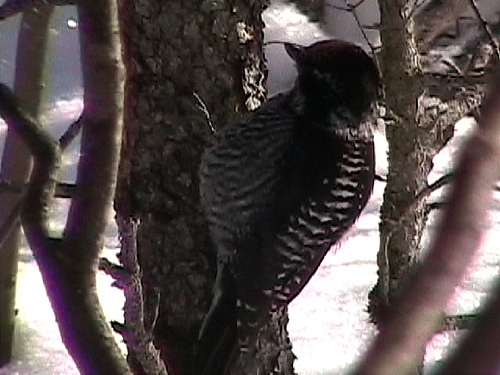
the bird has a small black bill and grey breast.
this bird has a black head, with a streak of red on its forehead, and grey and black in alternating dominant colors on the rest of its body.
a small bird with mostly dark brown striped feathers on its wings, a sharp curved bill, and black claws.
this is a medium sized thick bird with black and dark grey stripes which is lighter in the belly region and darker in the head.
a black bodied bird with a small beak layered feathers.
this bird has feathers that are black and has ruffled feathers
this bird has wings that are black and has a thin billa big black and grey bird with a pointed black bill.
this bird has a short pointed bill with a black crown and a white patch on it's nape.
this bird is black with white and has a very short beak.
Species: American Three Toed Woodpecker